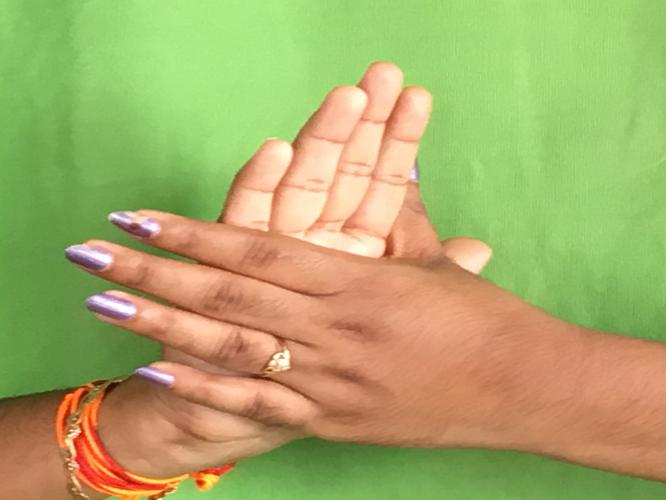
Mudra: Chakra
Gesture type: double_hand